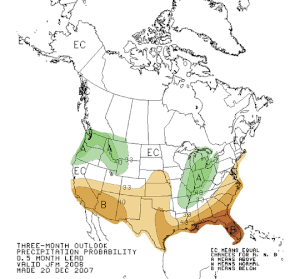
Le Climate prediction Center est l'une des composantes du National Centers for Environmental Prediction américain, lui-même partie du National Weather Service de la NOAA. Le rôle du CPC est de colliger les données climatiques et de faire des prévisions à long terme de celles-ci : prévisions mensuelles, saisonnières et même plus long.